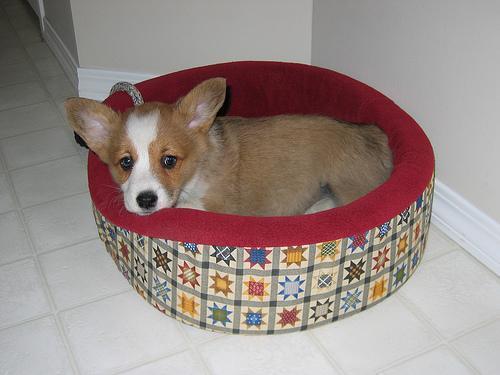
Pembroke